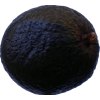
Label: black_avocado